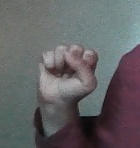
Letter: saad